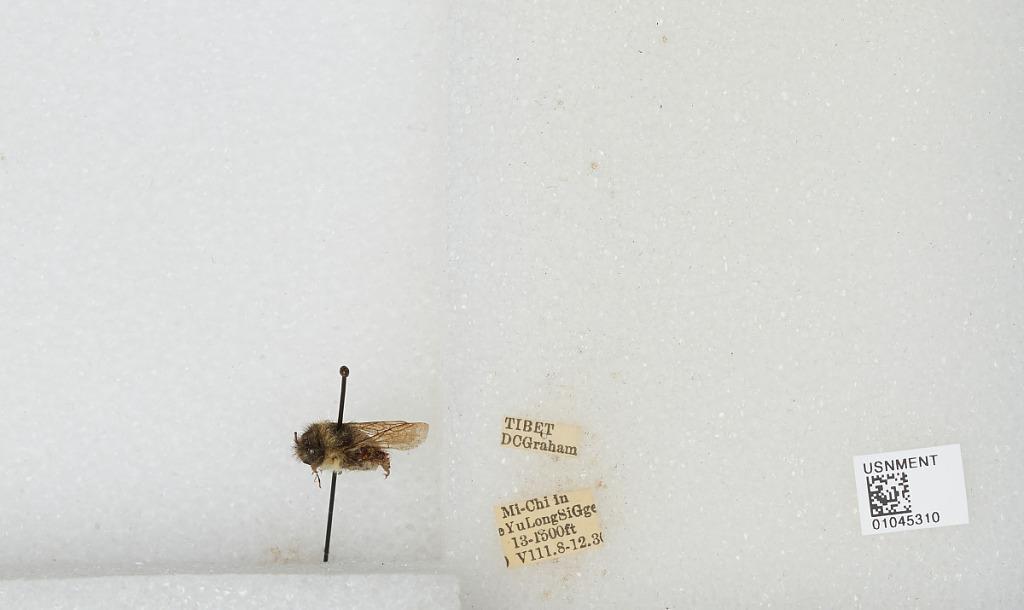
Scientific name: Bombus sp.
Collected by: D. Graham
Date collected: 1930-8-8
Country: China
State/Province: Tibet Autonomous Region
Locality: Mi-Chi in Yu Long Si Gge